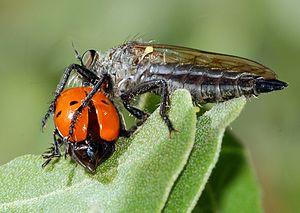
Lachnaia species et (cf. Dysmachus fuscipennis), Frouzet, Languedoc-Roussillon, France